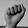
ASL letter: A